The Hitcher (1986 film)

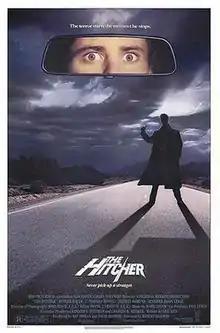
Theatrical release poster

The Hitcher is a 1986 American horror thriller film directed by Robert Harmon and written by Eric Red. It stars Rutger Hauer as the title character, a murderous hitchhiker who stalks a young motorist (C. Thomas Howell) across the highways of West Texas. Jeffrey DeMunn and Jennifer Jason Leigh appear in supporting roles.